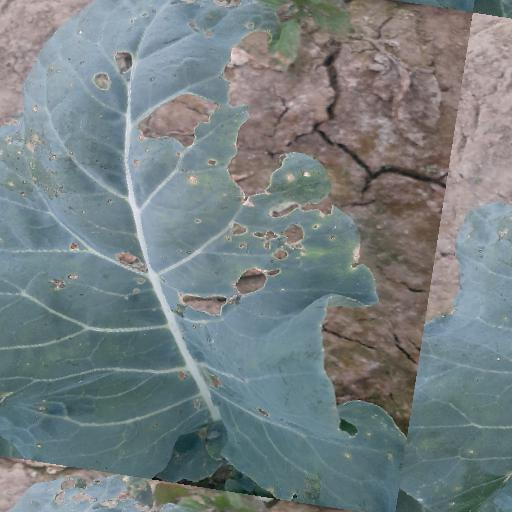
Label: Black Rot